Irish cuisine

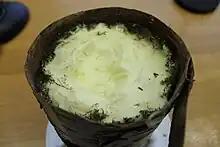
Bog butter made in 2012 for the Oxford Symposium on Food and Cookery

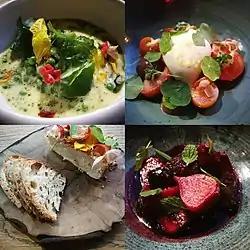
Traditional Irish ingredients can be arranged by chefs to create a beautiful contemporary meal.

Ireland, with grass growth ten months of the year and no need to shelter cattle in extreme winter conditions, has always produced quality dairy products. Dairy was an important part of the ancient Irish diet, and this is backed up by archaeological record.